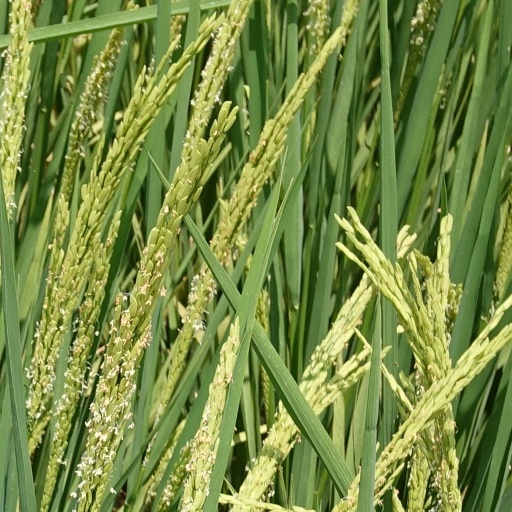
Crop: rice